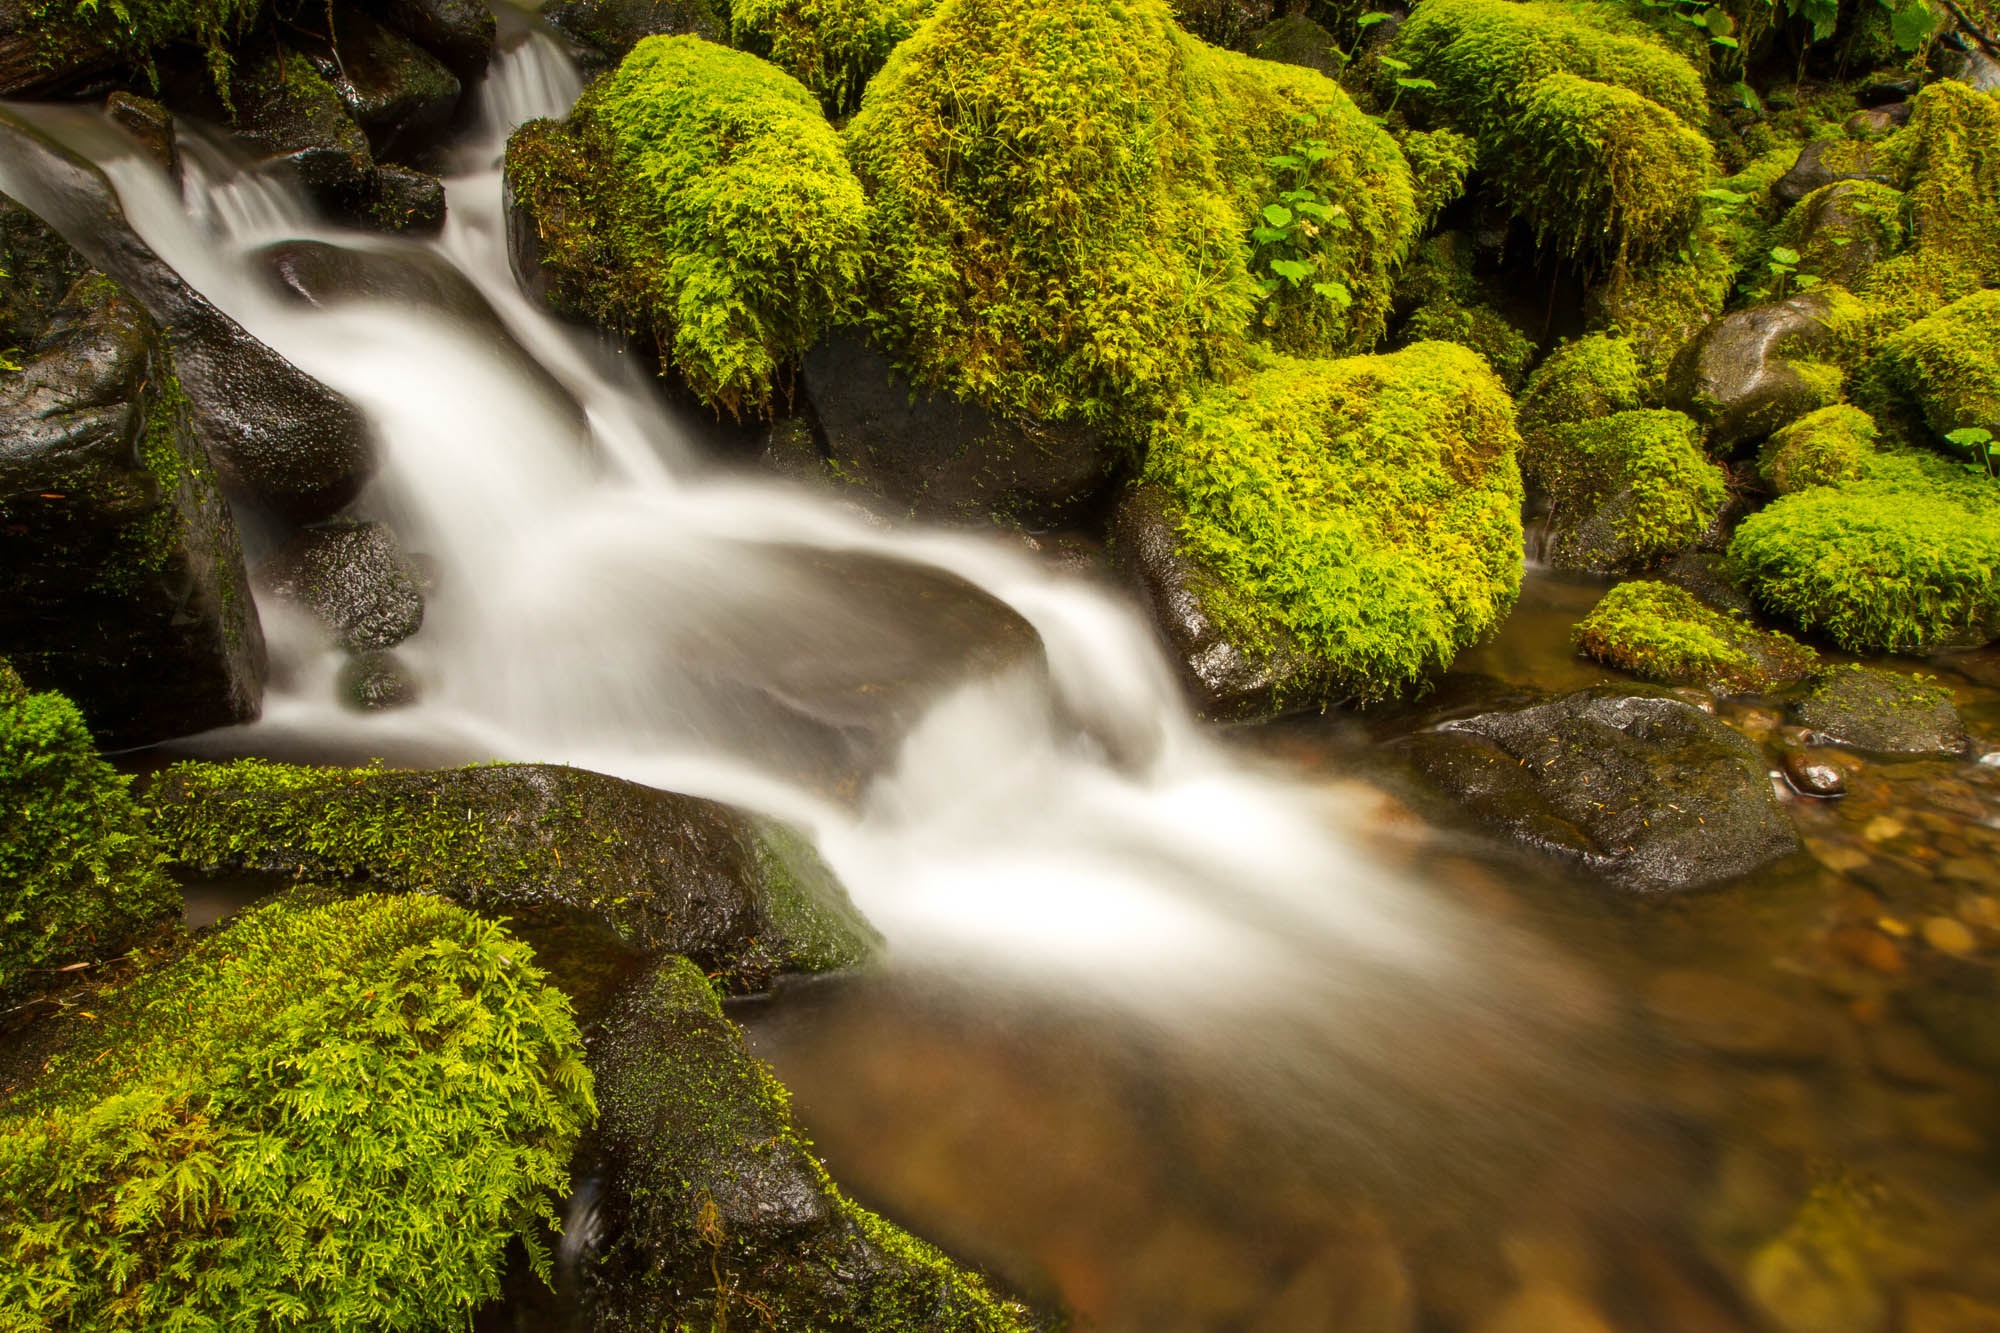
landscape, tree, water, nature, forest, rock, waterfall, creek, plant, leaf, flower, wet, river, summer, moss, stream, green, flow, autumn, botany, body of water, life, activity, rocks, relaxation, vegetation, rainforest, beauty, scene, damp, woodland, habitat, water feature, watercourse